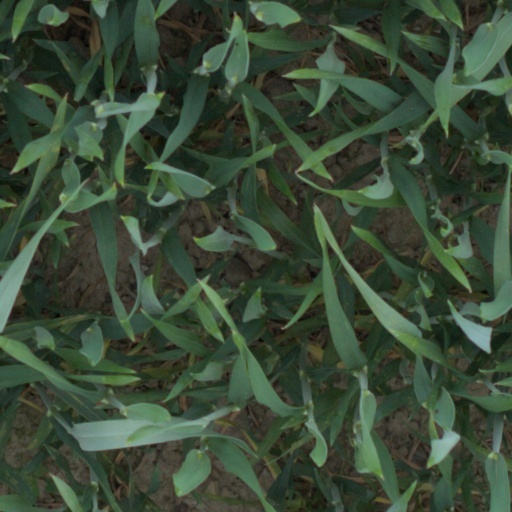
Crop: wheat